Finals (comics)

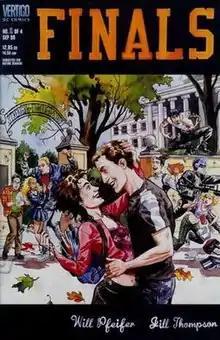
Front cover of "Finals" #1

Finals is a four-issue mini-series published by DC under its Vertigo imprint from September to December 1999. Written by Will Pfeifer and illustrated by Jill Thompson, it is a black comedy about campus life at Knox State University, aka KAOS U, where the maxim "Strength Through Study" is taken very much to heart.